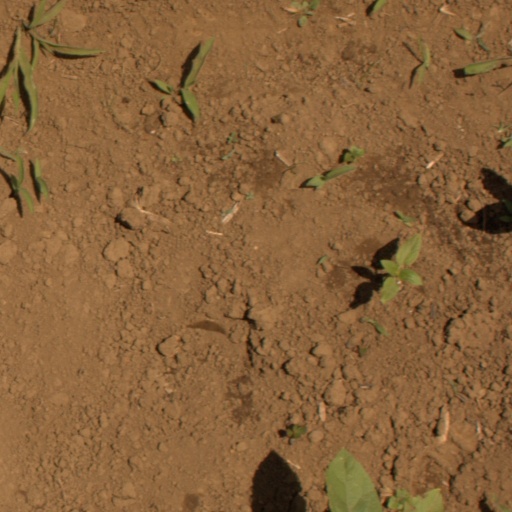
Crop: Jerusalem artichoke